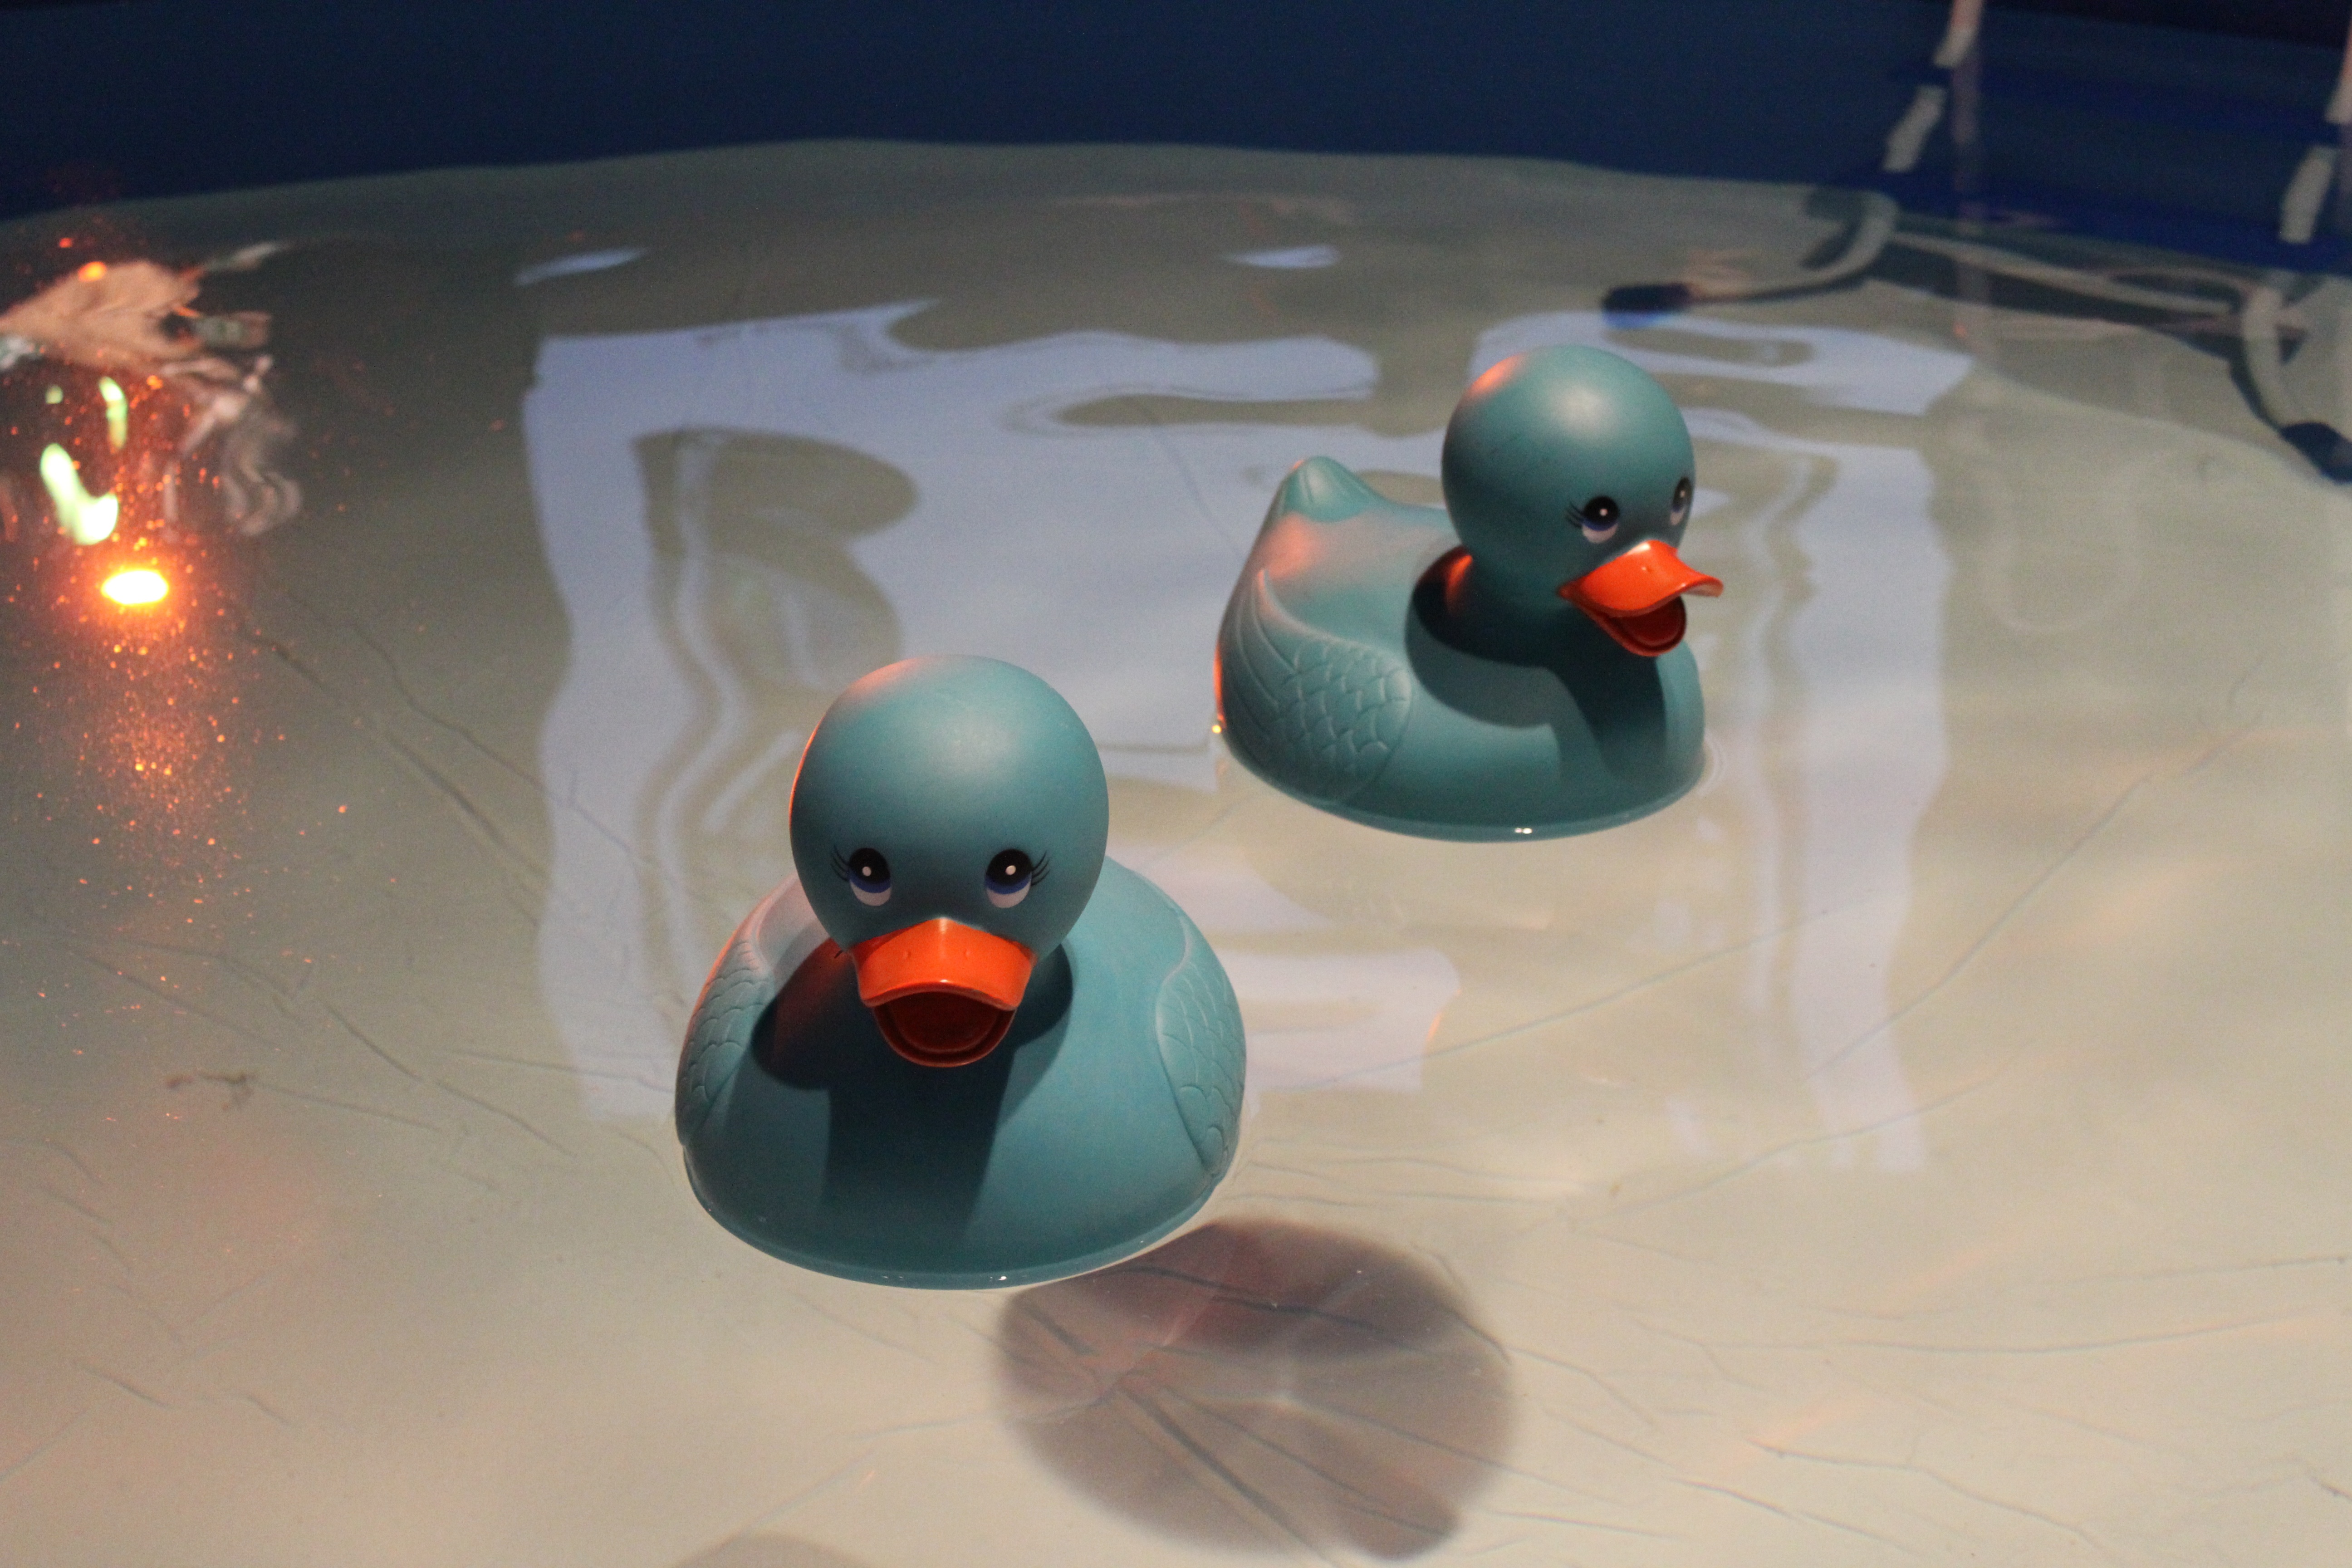
bird, play, cute, child, blue, toy, duck, bath, waterfowl, water bird, rubber, ducky, ducks geese and swans